Maritime and Port Authority of Singapore

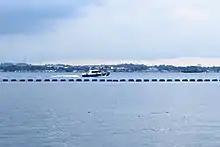
MPA harbour launch in the Johor Strait near Pulau Ubin

The Maritime and Port Authority of Singapore (MPA) was established on 2 February 1996 by the MPA Act of 1996 through the merger of the Marine Department (which was under the then Ministry of Communications), National Maritime Board and the Regulatory departments of the former Port of Singapore Authority (PSA). PSA was subsequently corporatised on 1 October 1997 and became known as PSA Corporation. In 2004, to further streamline all maritime-related functions, the industry promotion function for shipping was transferred from IE Singapore to MPA.